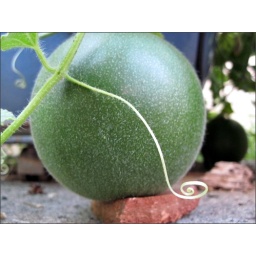
...growing in a cobalt blue pot in the back yard. You can see another melon in the background.